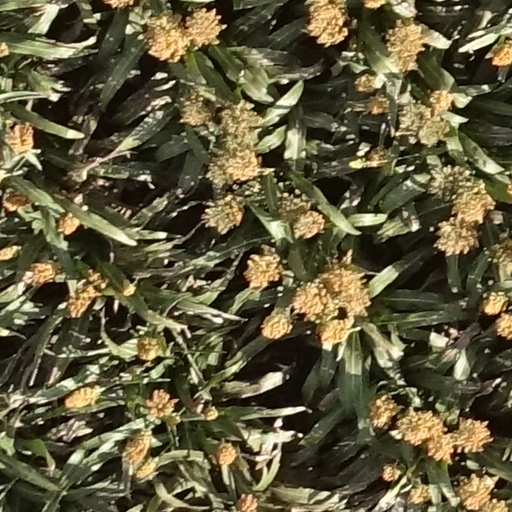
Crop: sorghum